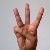
The image shows a hand gesture representing the letter 'W' in Indian Sign Language.